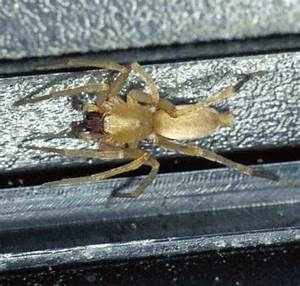
Label: ragno